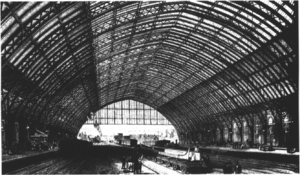
St Pancras Station / Historie / Behovet for en ny station
Interiøret i Barlows banegårdshal, omkring 1870.
St Pancras Station, også kendt som London St Pancras og siden 2007 som St Pancras International, er en endestation i det centrale London, hyldet for sin Victorianske arkitektur. Den fredede bygning ligger på Euston Road i St Pancras, London, mellem British Library, King's Cross Station og Regent's Canal. Den blev åbnet i 1868 af Midland Railway som den sydlige endestation på selskabets Midland Main Line, der forbandt London med East Midlands og Yorkshire. Da den åbnede var det buede Barlow banegårdshal det største enkelt-spændstag i verden.